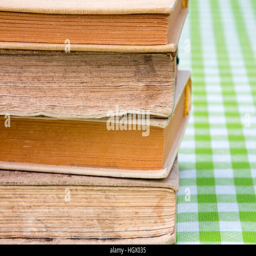
old books stacked on top of one another , with a checkered background